Lunéville Faience

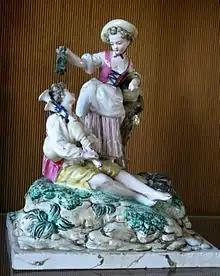
"Lady Crowning a Musician" c. 1770, Sèvres – Cité de la céramique France

Luneville Faience is one of the most famous French pottery manufacturers. It has been located in Lunéville, Lorraine, France since 1730.